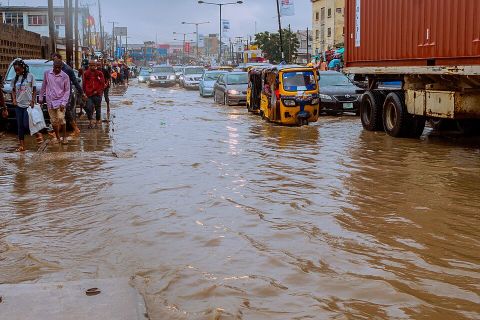
Road surface condition: standing_water